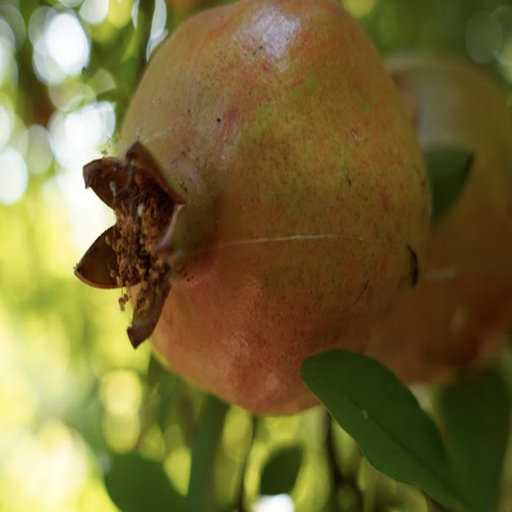
Label: Healthy